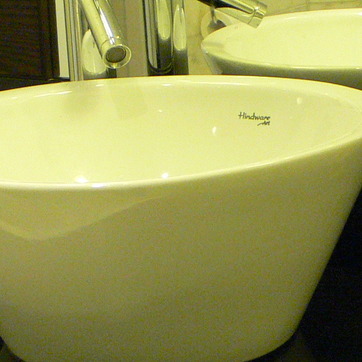
Material: ceramic